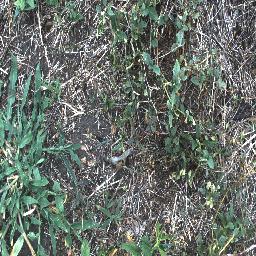
Label: negative